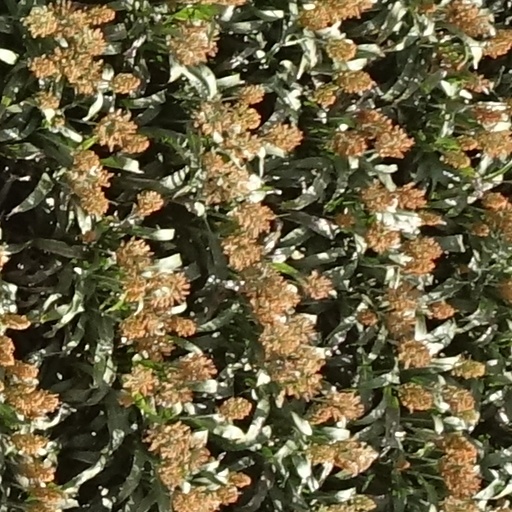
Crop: sorghum